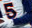
Number: 5